Suvorov Monument (Saint Petersburg)

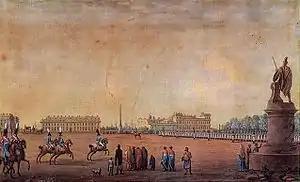
The monument, at right, in its original location in 1807, in the Field of Mars

The figure of Suvorov was sculpted in bronze by Mikhail Kozlovsky between 1799 and 1801, with his proposed design being approved in January 1800. Suvorov is depicted in the allegorical guise of the god Mars, with a raised sword in his right hand and with a shield in his left, in classical armour and helmet. The face of the figure does not exactly resemble Suvorov, but is intended to be symbolic of a "heroic" figure. The figure stands beside an altar with reliefs of Faith, Hope and Love, on which the papal tiara and crowns of Austria and the Kingdom of Sardinia are placed, protected by the figure's shield, which bears the Russian coat of arms. The cartouche on the pedestal is supported by figures representing the genius of Glory.